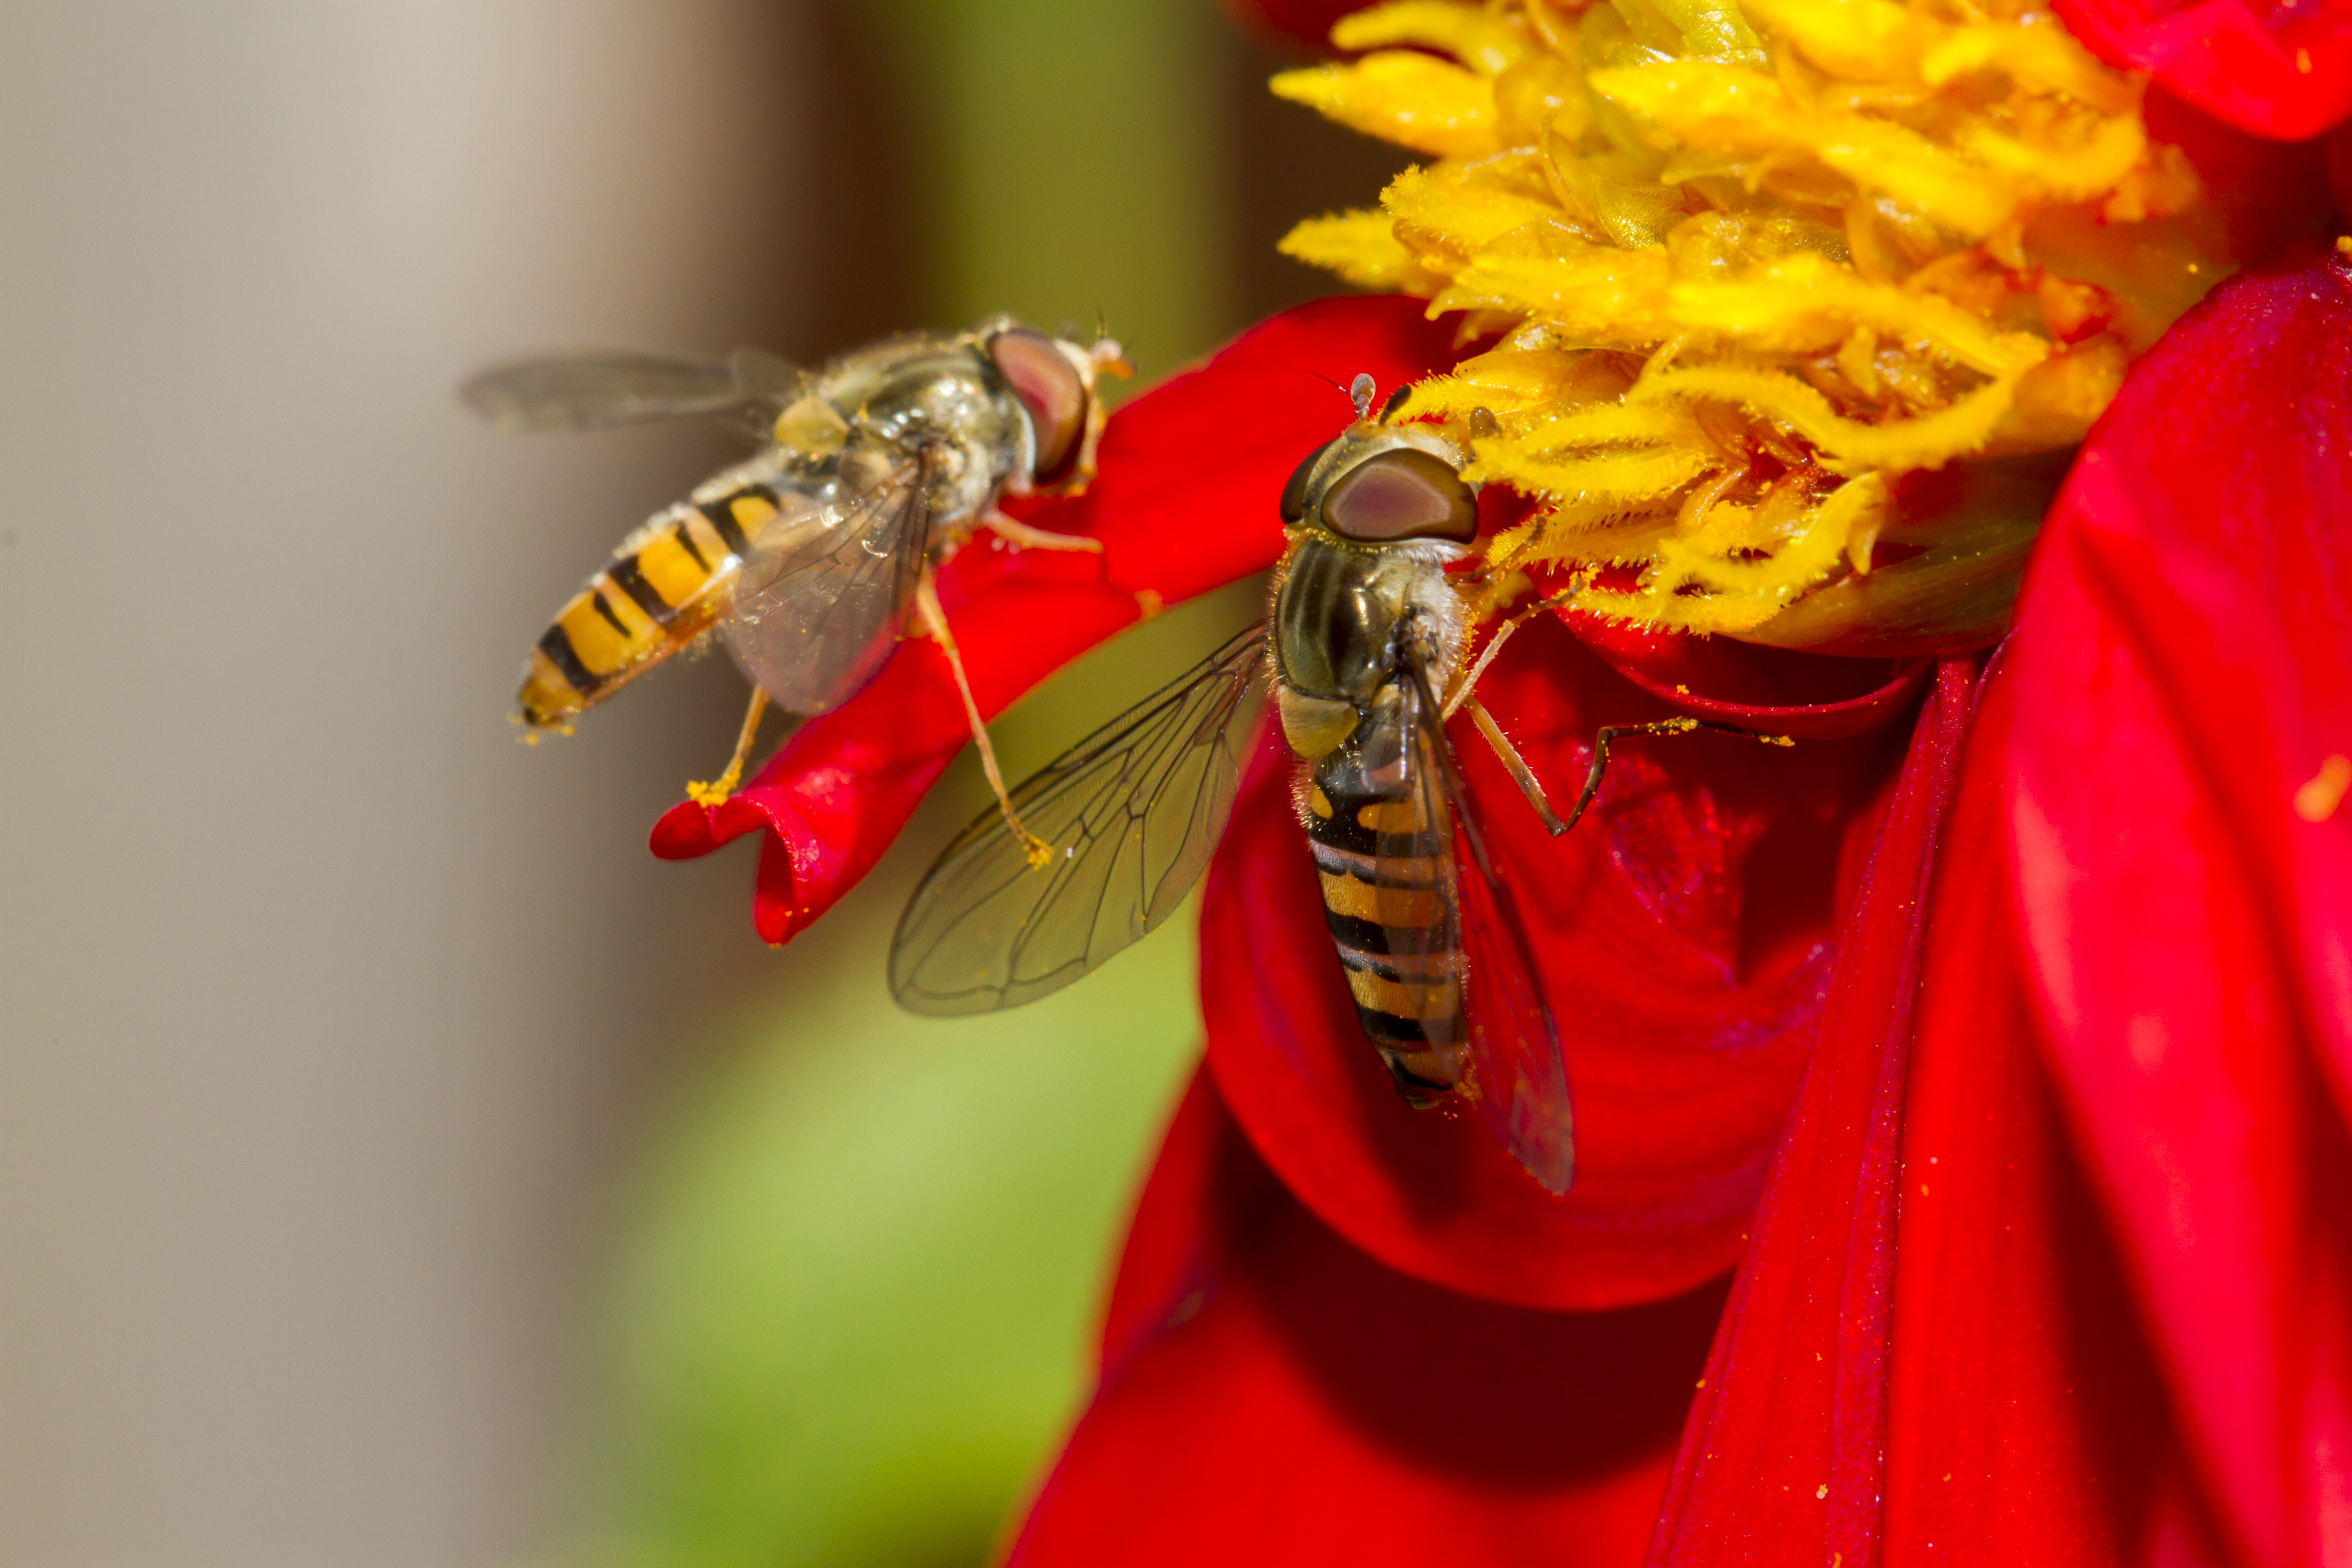
bokeh, photography, flower, petal, pollen, red, color, insect, macro, yellow, garden, flora, fauna, invertebrate, close up, dahlia, hoverfly, outdoors, uk, bee, canon7d, dof, arthropoda, nectar, nikkvalentine, peterborough, worldwidefauna, britishhoverflies, macro photography, honey bee, pollinator, membrane winged insect